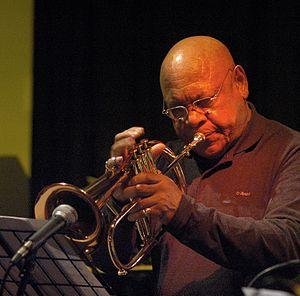
Harry Beckett est un trompettiste britannique originaire de la Barbade. Il fut une figure de la scène du free jazz et de la musique improvisée britannique.